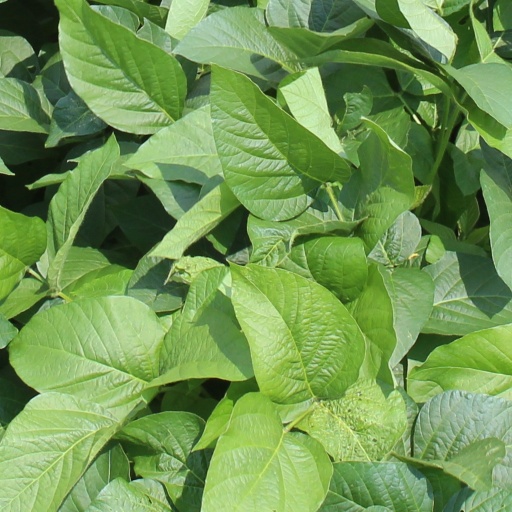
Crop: soybean